Bobby Soxer (singer)

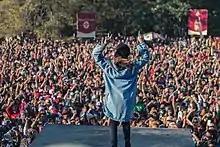
Bobby Soxer is performing in a concert at the Pyin Oo Lwin Flower Festival in 2018

Bobby started endeavoring to be able to produce and distribute a solo album. She launched her debut solo album "#21" on 8 February 2015. The follow-up video album was released in July 2015. Bobby embarked on a journey to produce and distribute her solo album, culminating in the release of her debut solo album "#21" on February 8, 2015. Following this success, the follow-up video album was released in July 2015. Bobby is widely regarded as one of the most commercially successful Burmese female singers and has earned the title of "Myanmar's Hip Hop Queen".